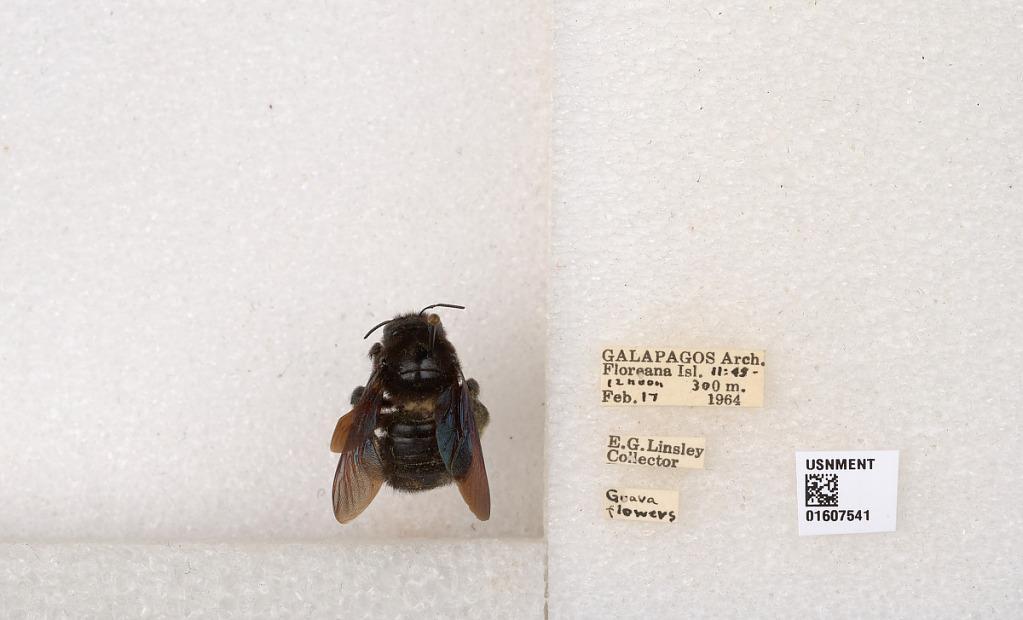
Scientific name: Xylocopa (Neoxylocopa) darwini Cockerell
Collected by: E. Linsley
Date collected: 1964-2-17
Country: Ecuador
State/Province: Galapagos
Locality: Floreana Isl.
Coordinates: -1.29025, -90.4317